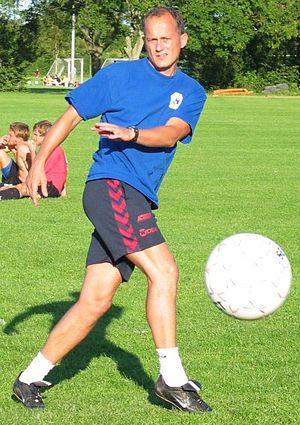
Bent Christensen Arensøe, né le 4 janvier 1967 à Copenhague, est un footballeur international danois qui évolue au poste d'avant-centre entre les années 1984 à 2000. Après sa retraite de joueur, il occupe les fonctions d'entraîneur. Il est actuellement le sélectionneur de équipe du Danemark des moins de 17 ans.